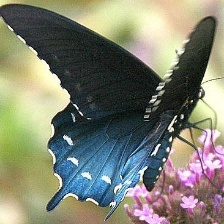
Species: PIPEVINE SWALLOW